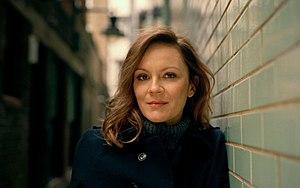
Rachael Atalanta Stirling est une actrice anglaise née le 30 mai 1977 à Londres.